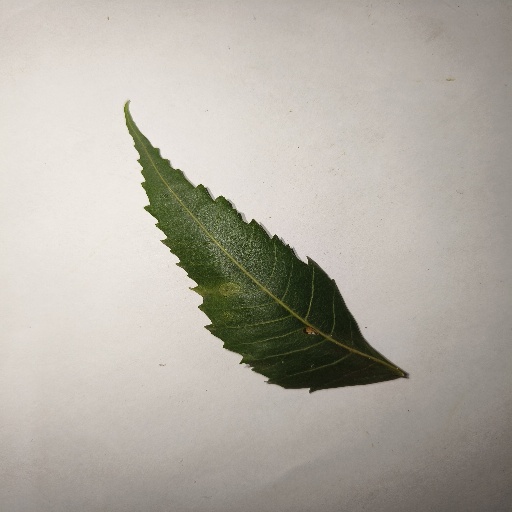
Species: Neem
Leaf condition: Healthy Leaf